Buttonville Municipal Airport

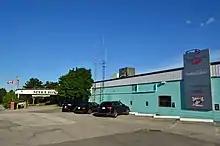
Buttonville Airport main entrance on 16th Avenue

Buttonville Municipal Airport or Toronto/Buttonville Municipal Airport was a medium-sized airport in the neighbourhood of Buttonville in Markham, Ontario, Canada, north of Downtown Toronto, which closed in November 2023. It was operated by Torontair. Due to its location within Toronto's suburbs, there were several strict noise-reduction procedures for aircraft using the airport, which was open and staffed 24 hours a day, 365 days a year. In 2014, Buttonville was Canada's 20th busiest airport by aircraft movements. There was also a weather station located at the airport, which was still operational on the site but closed along with the airport (weather data for Markham is now referencing to Toronto City Centre Airport by Environment Canada).